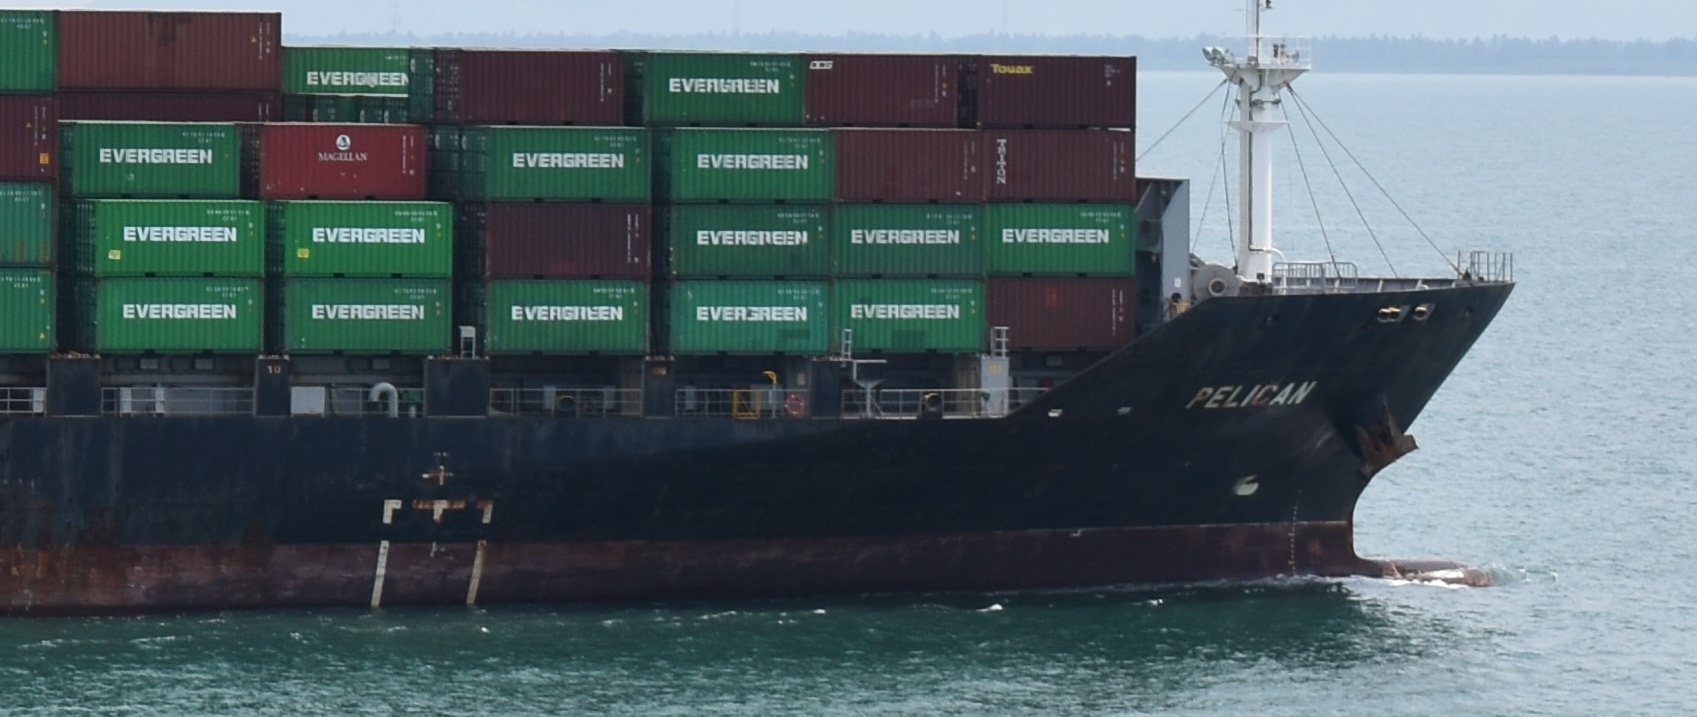
Vehicle type: Ships